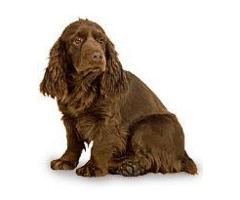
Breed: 217-n000034-Sussex_spaniel